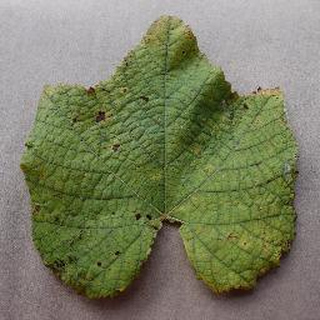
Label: grape_leaf_blight